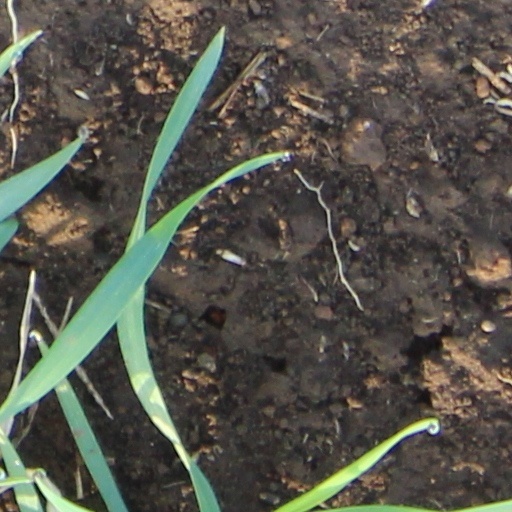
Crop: wheat